Edward Solly

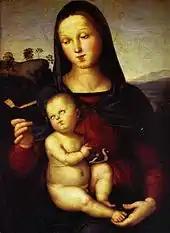
Raphael's "Solly Madonna"

Solly continued collecting nevertheless, increasingly with the idea that his paintings might be purchased by the Prussian State, to form a public collection. In 1815 Frederick William III had bought the remains of the Giustiniani collection for just such a purpose, but resisted this purchase. Solly's financial situation became straitened. Through the mediation of Benjamin Wegner, a friend and agent of Edward Solly, negotiations on a purchase of the collection by the Prussian state began in 1820, and in 1821 Solly's entire collection of some 3,000 pictures was bought for the newly founded Alte Nationalgalerie. 677 paintings were selected for display in the museum; others were hung in the Hohenzollern palaces to replace those that had been removed to the museum. Though Solly was an early admirer of early Netherlandish painting, Solly's first collection was mostly Italian, including Raphael's "Solly Madonna" ("illustration, right"). Under National Socialism, some of Solly's Italian pictures were traded for those by native German masters and, some through Duveen, found their way into the Samuel Henry Kress and Andrew W. Mellon collections; thus Fra Filippo Lippi's "Madonna of the Niche" and Duccio's "Nativity" triptych are both now in the National Gallery, Washington.